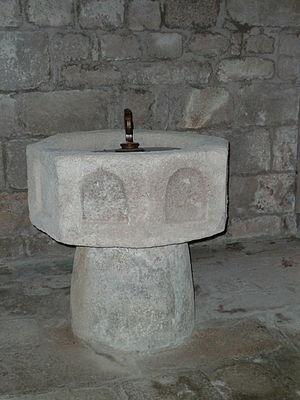
Razès - Baptistère
Razès est une commune française située dans le département de la Haute-Vienne en région Nouvelle-Aquitaine.